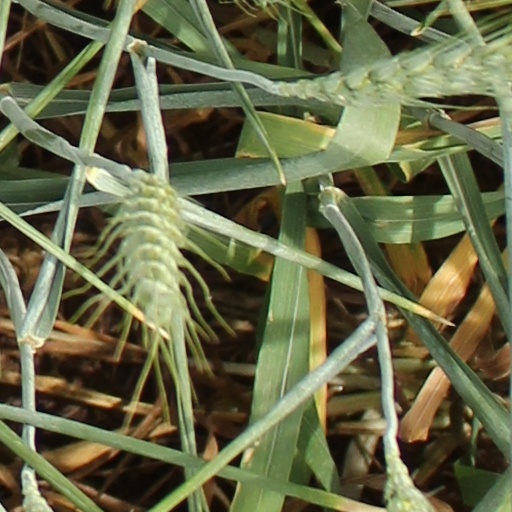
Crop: wheat